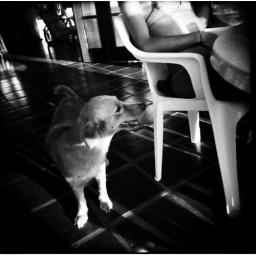
this dog didn't actually belong to the house we stayed in . . . but she came by every day . . .